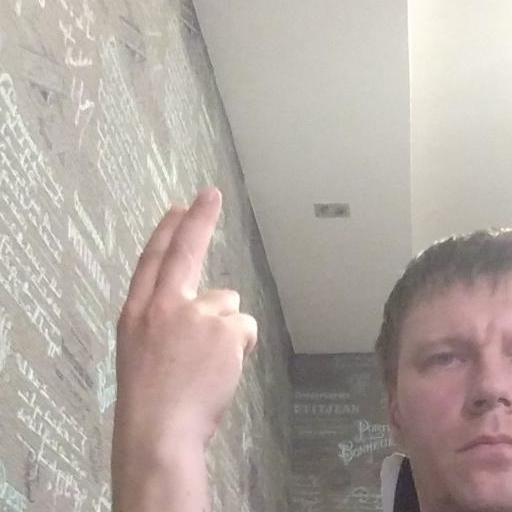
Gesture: two_up_inverted